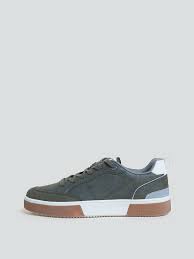
Label: Sneaker